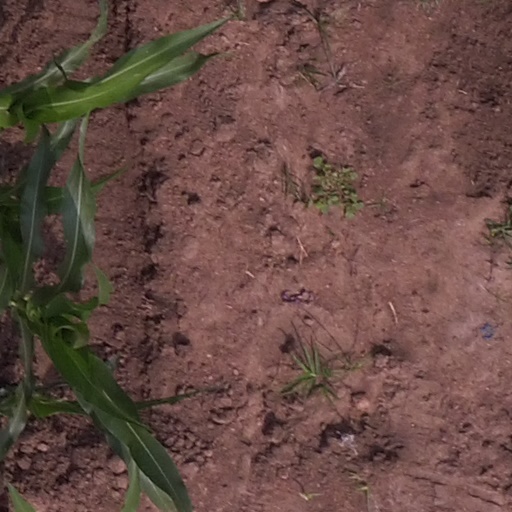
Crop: maize; corn